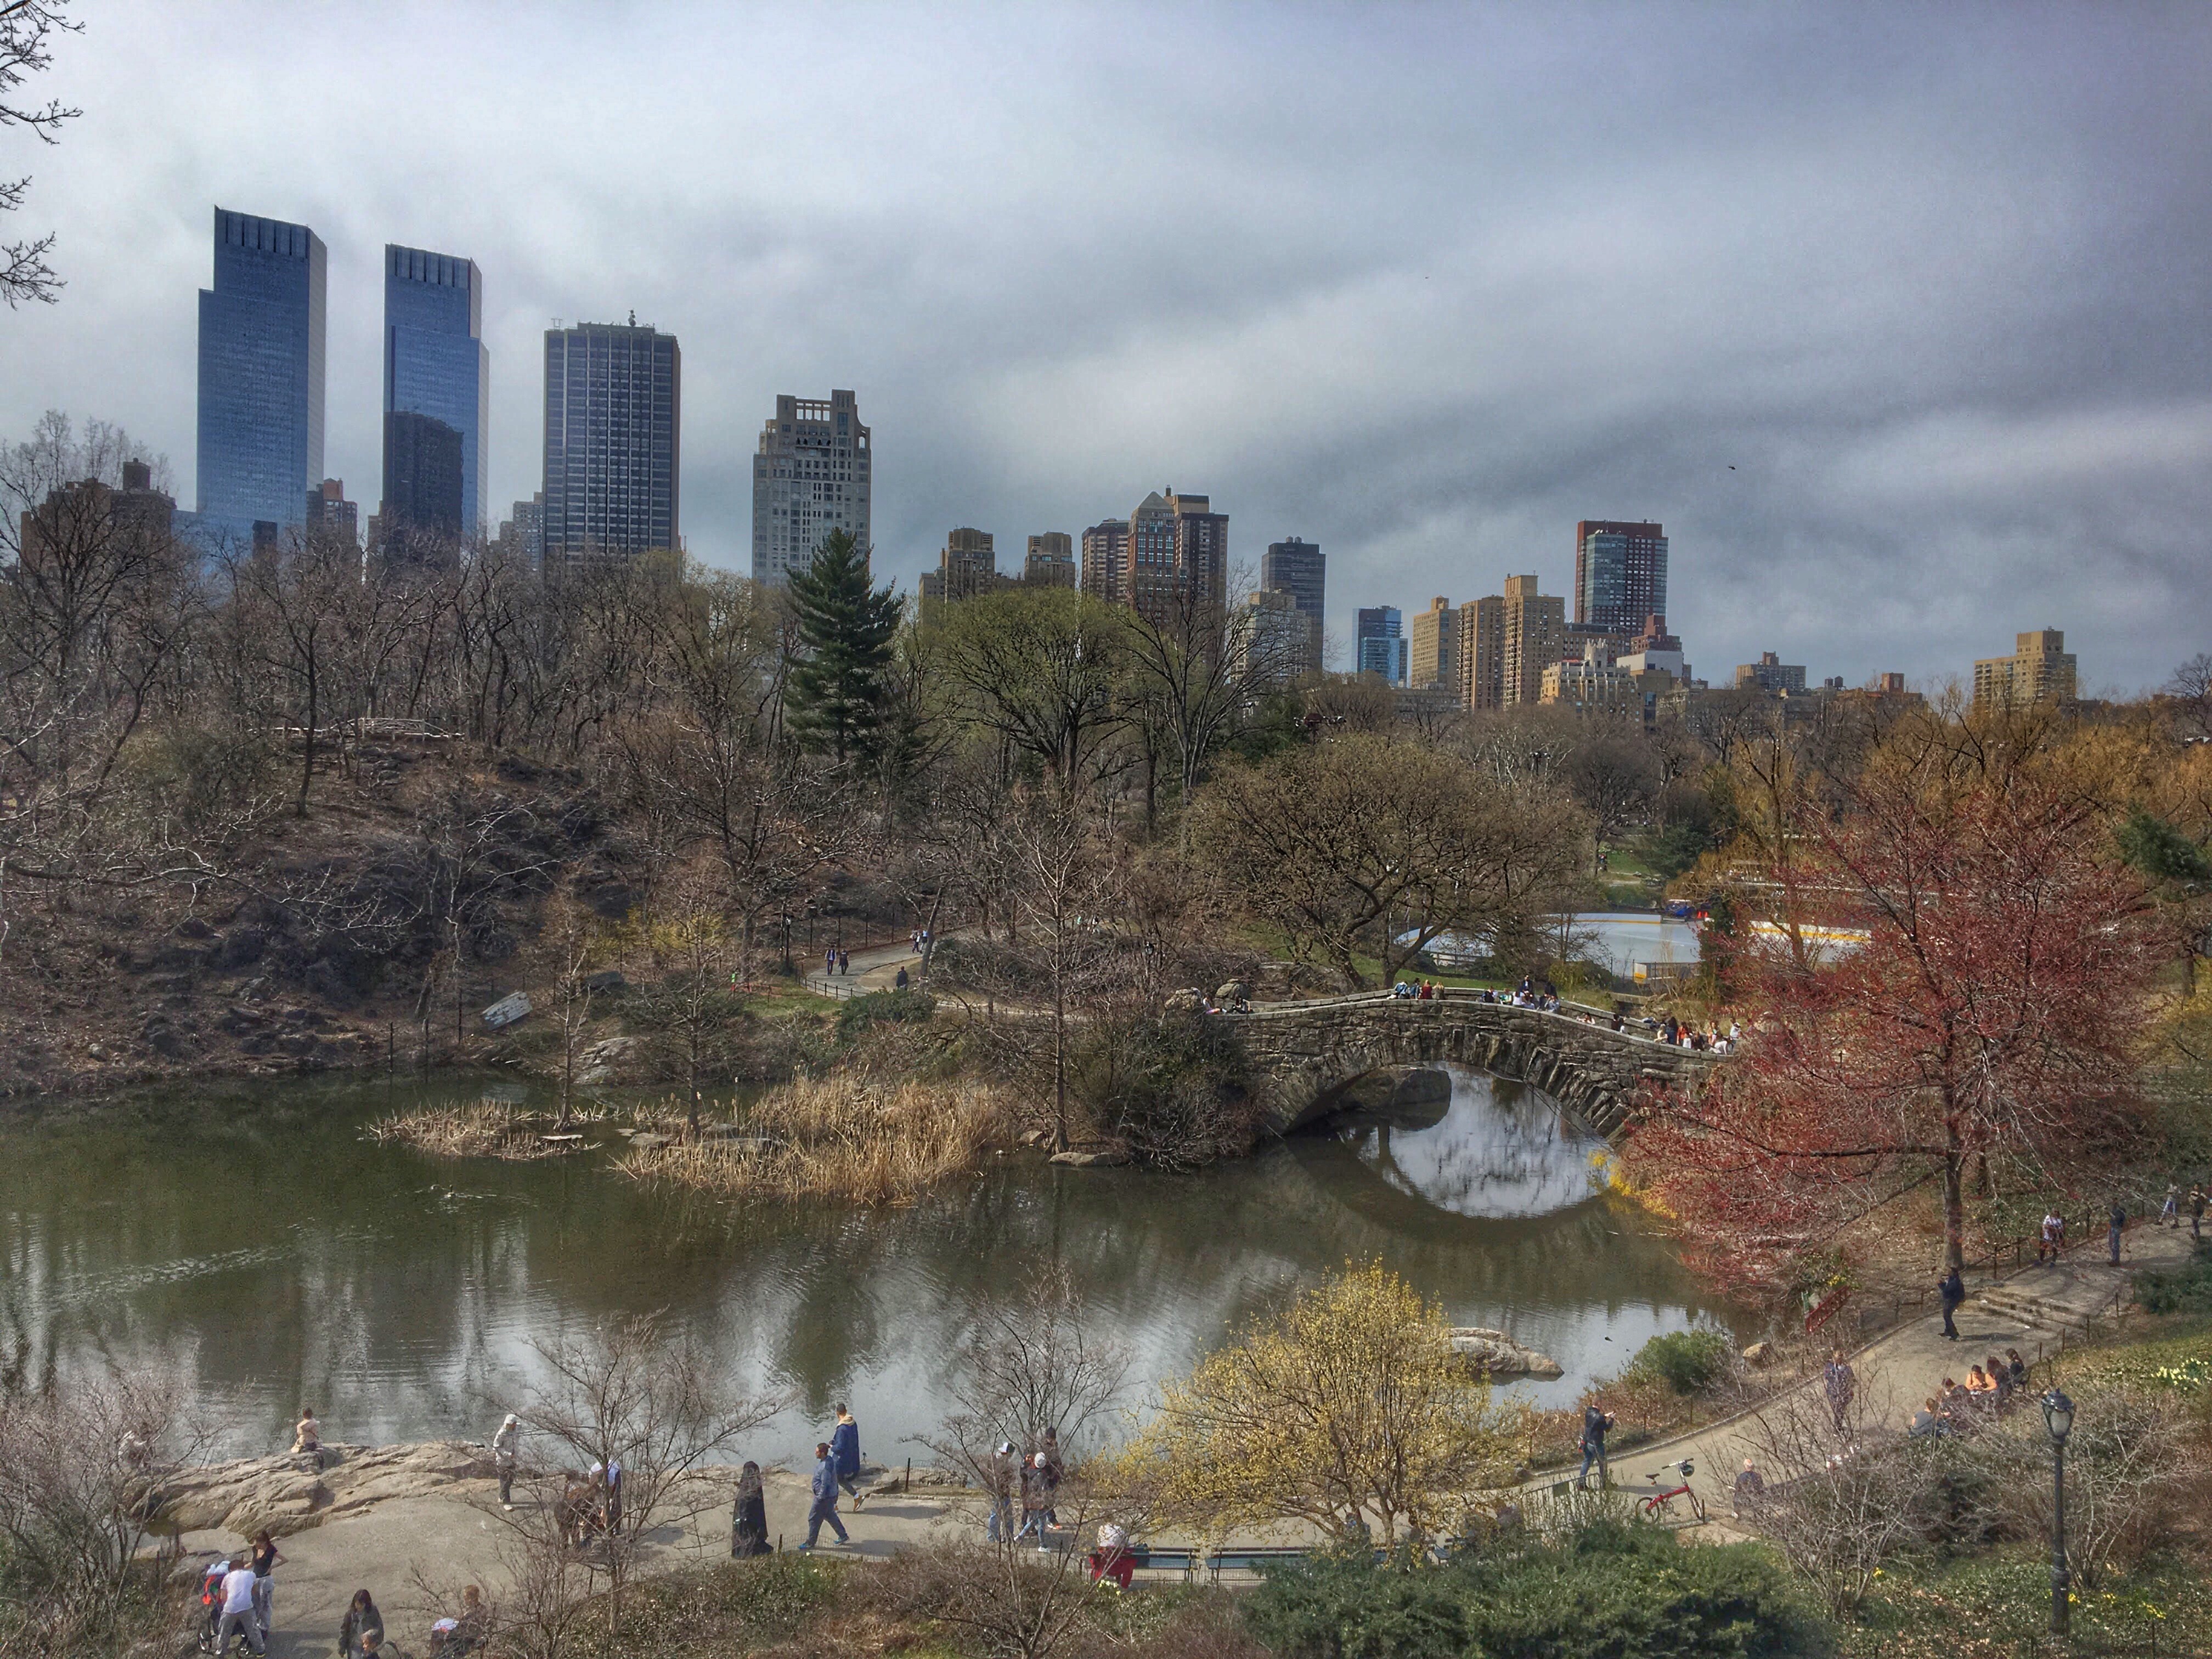
landscape, tree, skyline, morning, city, river, cityscape, reflection, park, atmospheric phenomenon, human settlement